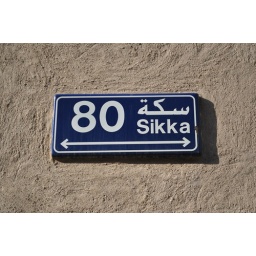
street sign within bastakiya